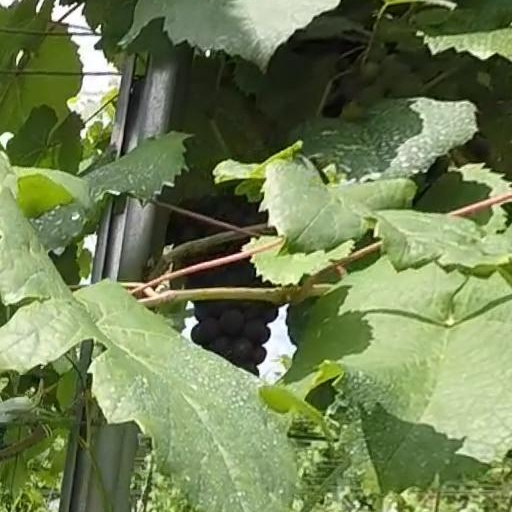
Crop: grape